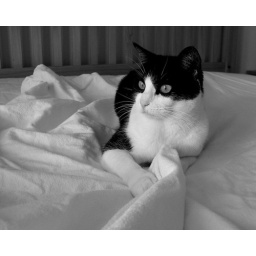
Pookie in black & white